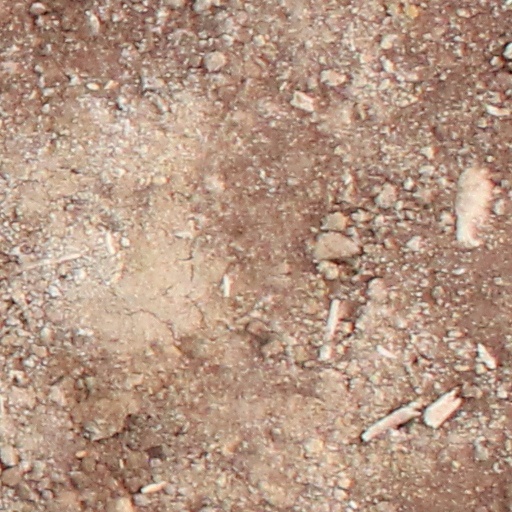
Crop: wheat